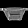
Label: Bag